Agathe Ngani

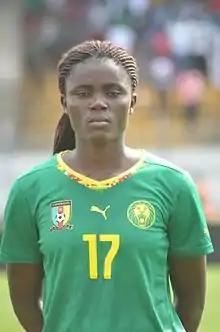

Agathe Georgette Ngani (born 26 May 1992) is a Cameroonian football midfielder.